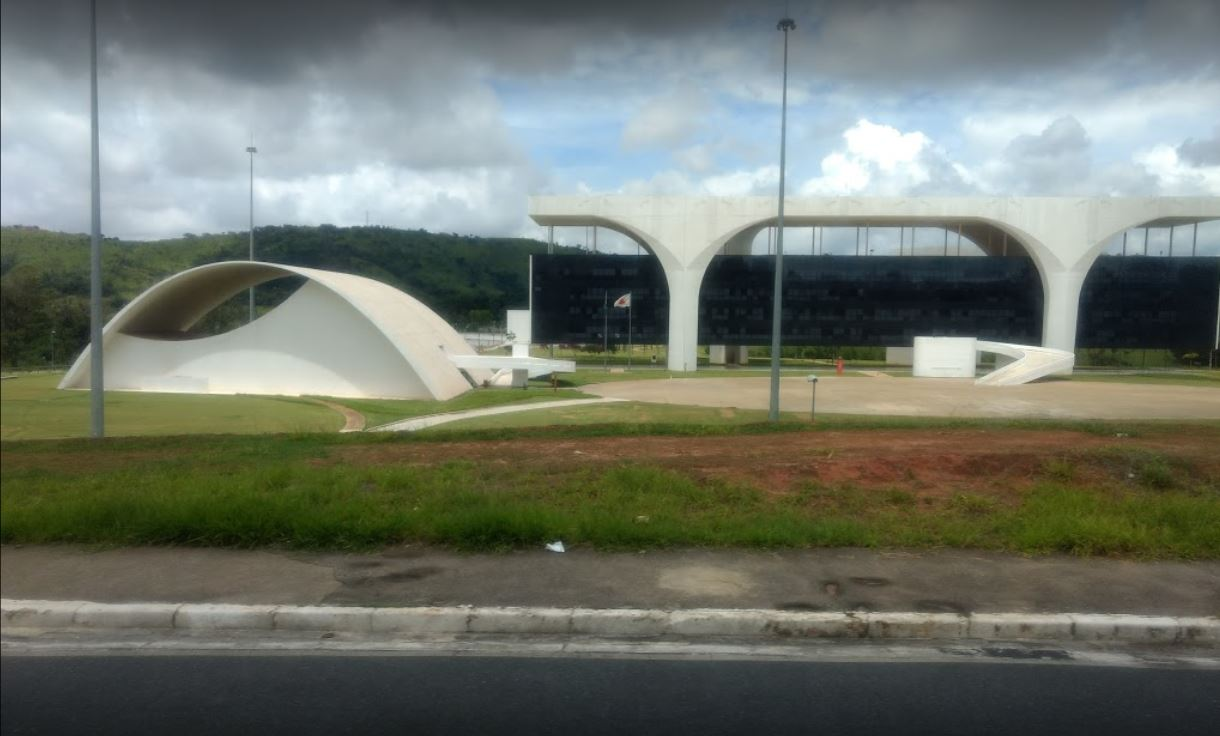
Fire: no
Smoke: no